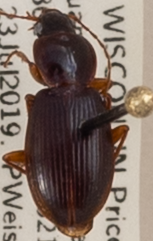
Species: Synuchus impunctatus
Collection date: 2019-07-23
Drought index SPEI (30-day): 0.086
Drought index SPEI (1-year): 1.77
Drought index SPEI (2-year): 1.416